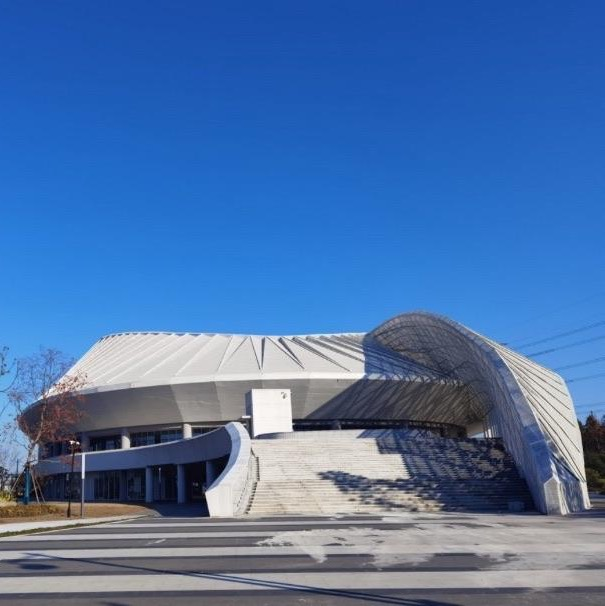
地标名称：钱塘轮滑中心